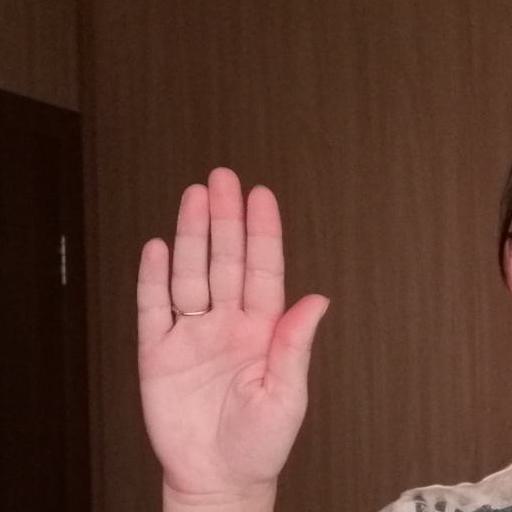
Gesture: stop